Bowing in Japan

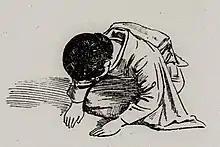
"Zarei" (bowing while kneeling)

In modern-day Japan, bowing is a fundamental part of social etiquette which is both derivative and representative of Japanese culture, emphasizing respect and social ranks. From everyday greetings to business meetings to funerals, "ojigi" is ubiquitous in Japanese society and the ability to bow correctly and elegantly is widely considered to be one of the defining qualities of adulthood. Therefore, even though most Japanese people start bowing at a very young age, many companies in Japan will take the extra effort to specially train their employees on how to bow in business meetings.